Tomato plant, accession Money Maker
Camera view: tilt-top (135 deg); turntable rotation: 0 degrees
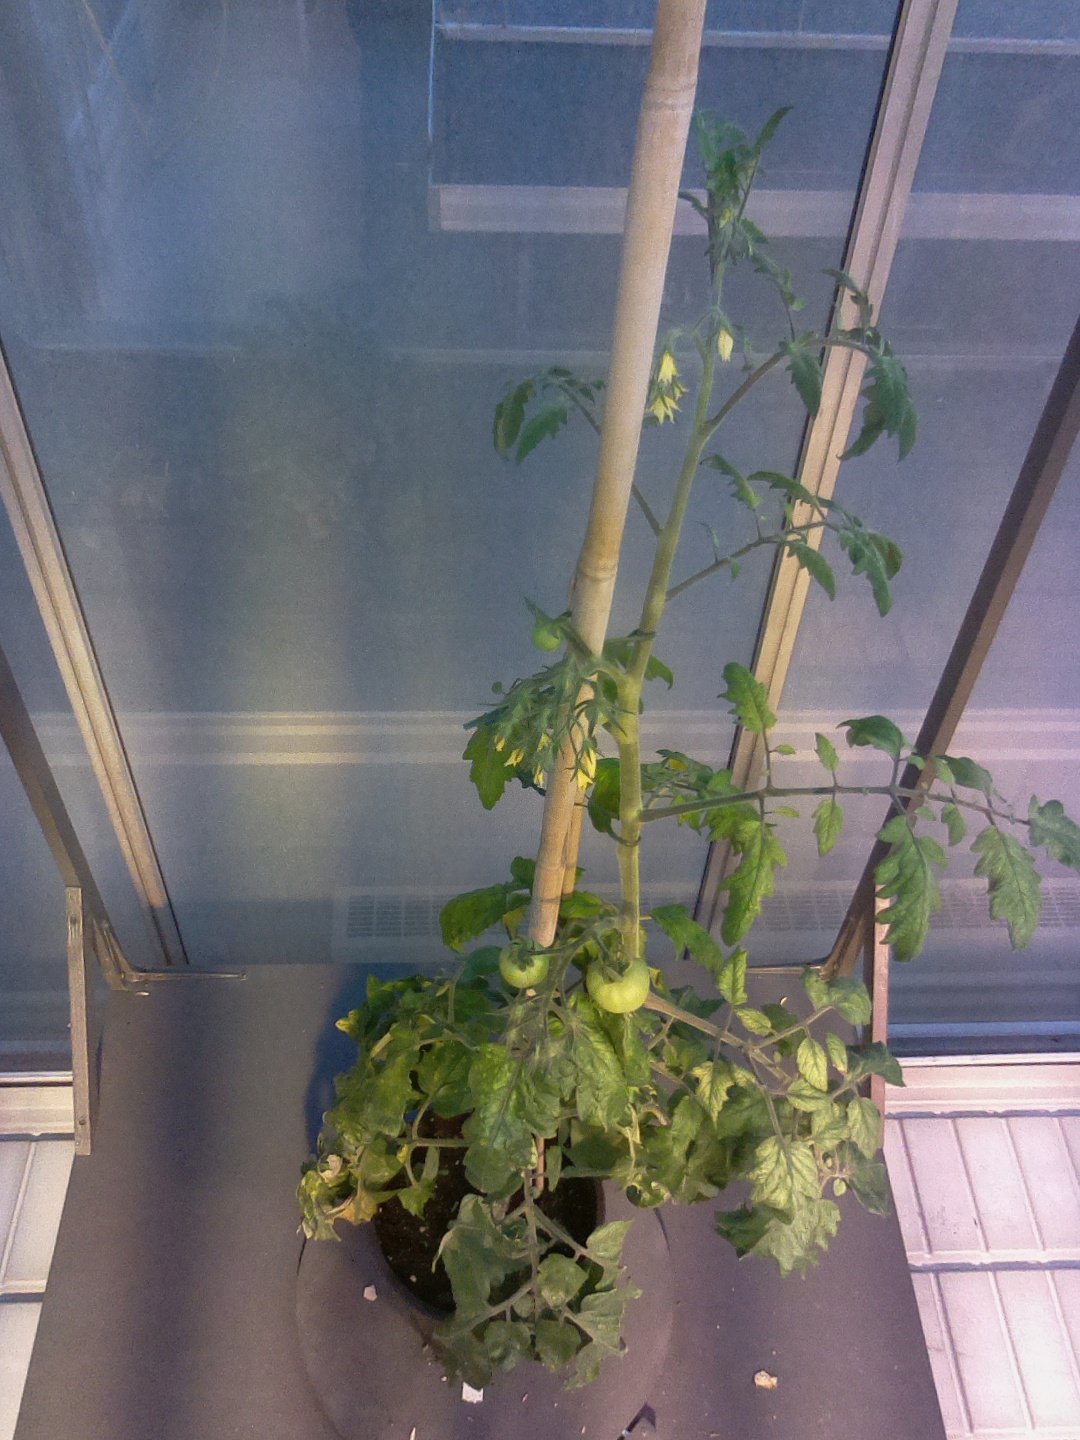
BBCH growth stage 72: 20%-30% of final fruit size